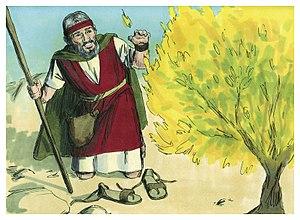
Illustration biblique du livre de la Exode chapitre 4 עברית: 4 האיור המקראי של change me! פרק हिन्दी: {{{hi}}} अध्याय change me! की पुस्तक की बाइबिल चित्रण Bahasa Indonesia: Ilustrasi Alkitab dari Kitab Keluaran pasal 4 Italiano: Illustrazione biblica del libro della change me! Capitolo 4 日本語: change me!4章の本の聖書の実例 Jawa: Ilustrasi Alkitab saking Kitab Pangentasan pasal 4 한국어: change me! 4 장 장부의 성경 그림 Bahasa Melayu: Ilustrasi Alkitab dari Kitab Keluaran pasal 4